Martnaham Loch

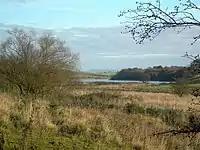
Martnaham Loch

The ruins of an old castle built on an island, recorded as Martnam Ynch (sic), near the centre of the loch are still apparent (NS 3952 1732), the entrance having been from the south side of the loch, formed by a stone embankment or causeway from the land to the island. It is not clear when it was erected. It was inhabited till the 16th century. The remains are of a large building, , and the foundations of an annexe, , were visible to the northeast. The main block is divided into three compartments, and the walls are of mortared rubble masonry, thick, and attain a maximum height of . Architectural features suggest a 16th/17th-century date. A possible rectangular building at the approach to the causeway may indicate the previous presence of a gatehouse. The site has been densely wooded for many years.